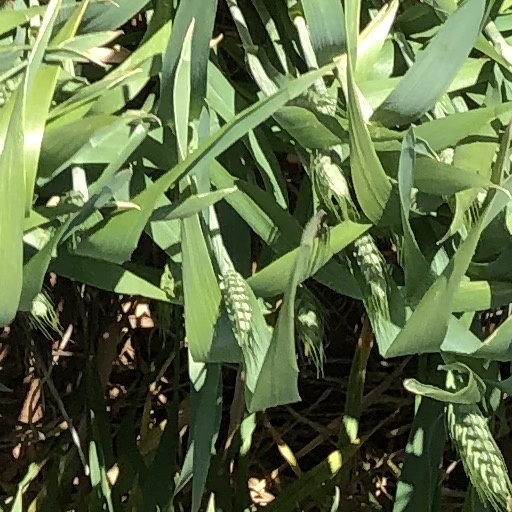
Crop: wheat